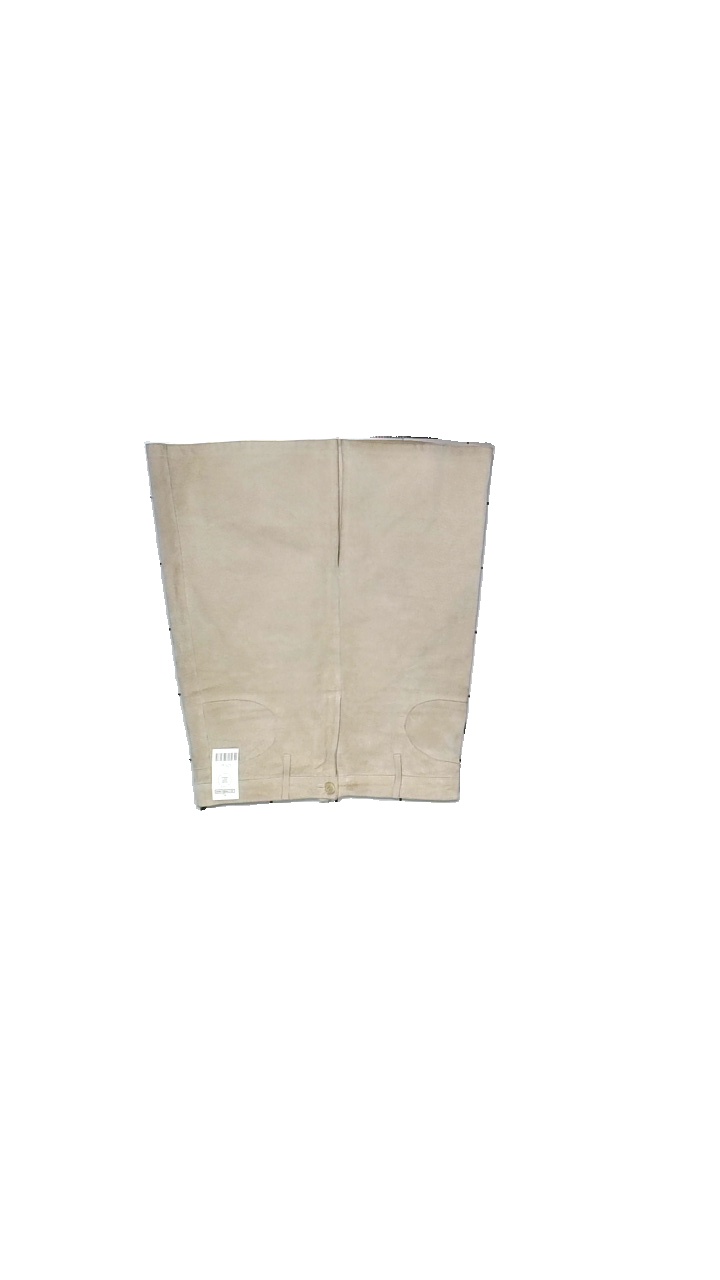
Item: Skirt (Ladies)
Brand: Tessie
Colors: Beige
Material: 100% Leather
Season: Summer
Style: Leather
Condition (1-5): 3
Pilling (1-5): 2
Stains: Minor
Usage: Reuse
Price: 250-400